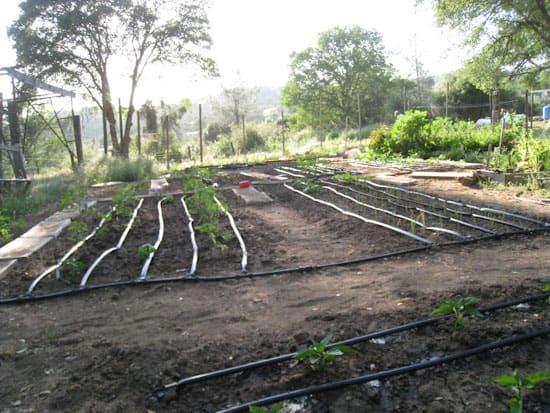
Shamba dogo au bustani iliyopandwa mimea midogo katika mistari iliyonnyooka. Kuna mfumo wa umwagiliaji wa matone wenye mabomba nyeusi yaliyonyooka na mabomba madogo meupe yaliyonyoosha karibu na mimea